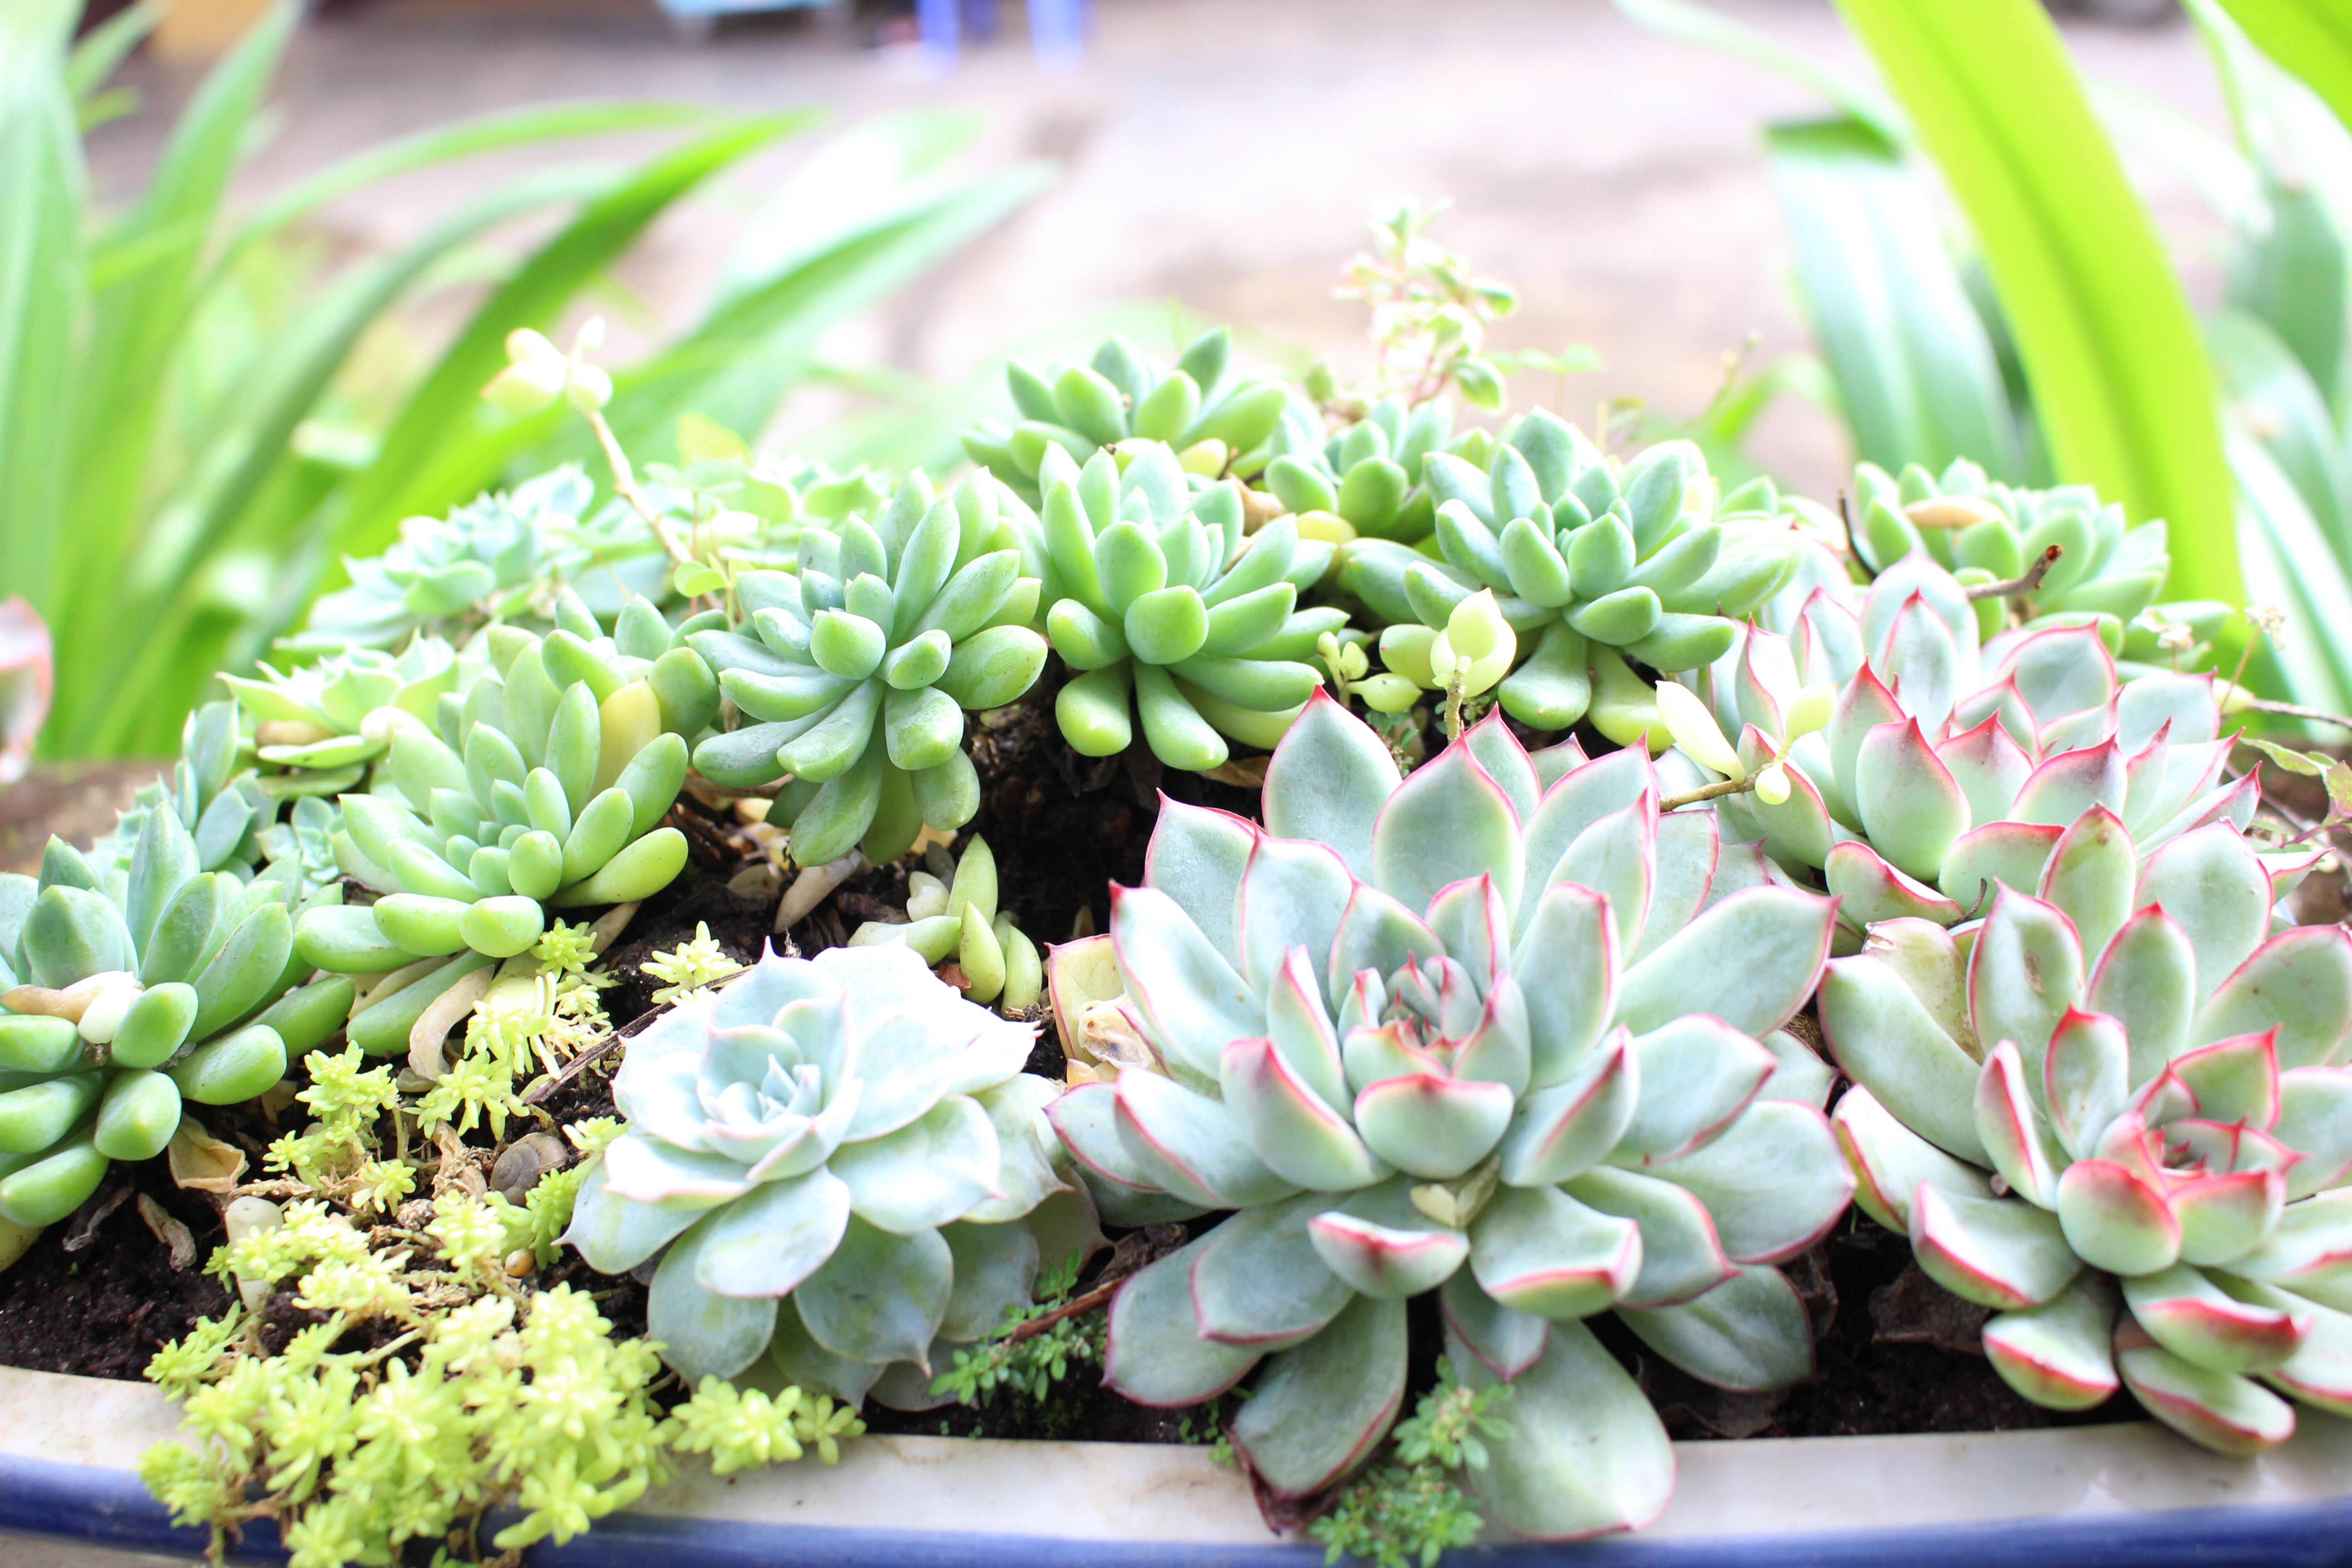
plant, flower, flowerpot, stonecrop family, garden, houseplant, groundcover